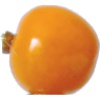
Label: Physalis 1